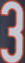
Number: 3